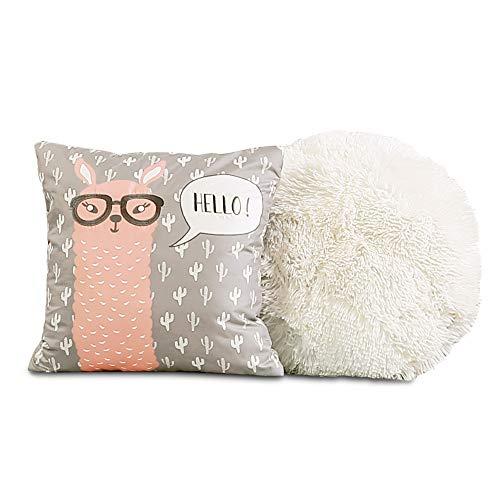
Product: Lush Decor Llama Striped Quilt Reversible 4 Piece Kids Bedding Set, Twin, Pink and Turquoise
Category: Home & Kitchen | Bedding | Kids' Bedding | Quilts & Sets | Quilt Sets
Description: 4 piece twin quilt set includes two decorative pillows, a reversible quilt with cacti pattern against a gray background on the back 86 x 68 inches and a matching sham 20 x 26 inches.
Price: $79.23
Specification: ProductDimensions:86x68x0.5inches|ItemWeight:6.3pounds|ShippingWeight:6.3pounds(Viewshippingratesandpolicies)|Manufacturer:TriangleHomeFashions|ASIN:B07H8XT2C8|Itemmodelnumber:16T002784